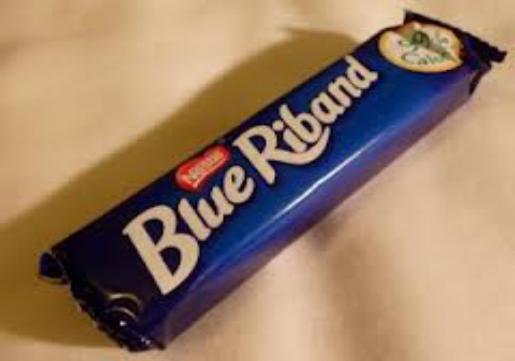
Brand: Blue Riband
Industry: Food